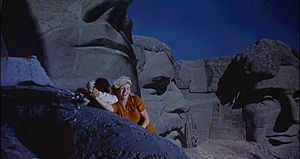
Mount Rushmore / Mount Rushmore i populærkultur
Eva Marie Saint og (delvist dækket) Cary Grant på Mount Rushmore i filmen Menneskejagt
Mount Rushmore National Memorial er en monumental granitskulptur, beliggende nær Keystone, South Dakota, inden for et område, som hedder United States Presidential Memorial. Den er skabt af Gutzon Borglum, som er af dansk oprindelse, og repræsenterer de første 150 år af De Forenede Staters historie med 18 meter høje skulpturer af hovederne af tidligere amerikanske præsidenter: George Washington, Thomas Jefferson, Theodore Roosevelt, og Abraham Lincoln. Hele mindesmærkeområdet dækker 5,17 km² og er beliggende 1.745 m over havet. Det varetages af National Park Service, en afdeling under indenrigsministeriet. Mindesmærket har årligt omkring 2 millioner besøgende.